Félicien M. Steichen

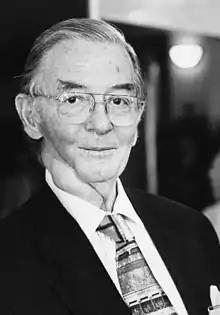

Félicien M. Steichen (October 13, 1926 – June 27, 2011) was a Luxembourgish-born American surgeon and Professor of Surgery. He was a pioneer in the development and use of surgical staples. He and Mark M. Ravitch are considered the fathers of modern surgical stapling. Steichen was also noted for his contributions to the development of minimally-invasive surgery.